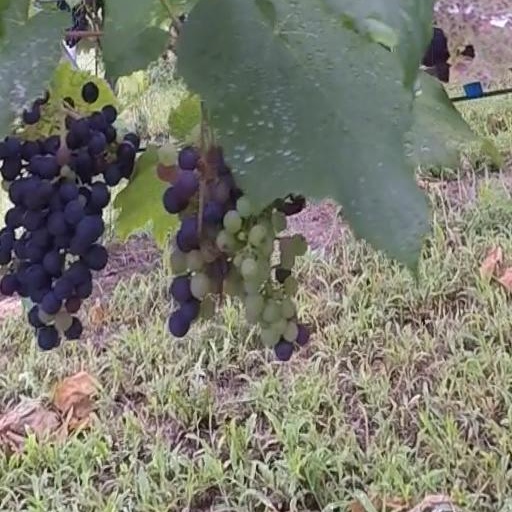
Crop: grape